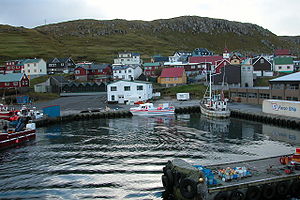
Sandoy
Færgebyen Skopun
Sandoy er den femte største færøske ø med et areal på 112,1 km². Øen har sit navn på grund af sine sandstrande. Den regnes som den fladeste af de større færøske øer. Øen har brede dalstrøg med mange småsøer og lave, afrundede fjelde. På vestkysten er der stejle klipper og fuglefjelde.